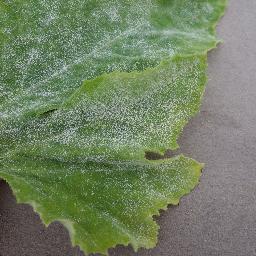
Label: Squash___Powdery_mildew